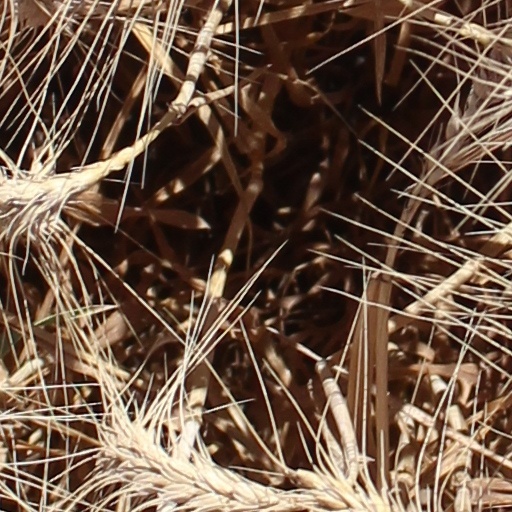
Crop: wheat